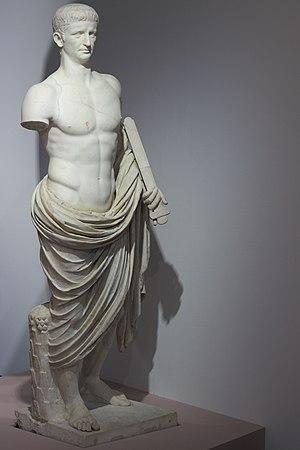
Claude, découvert à Gabies (Latium) en 1792, marbre.
Le Claude en nudité héroïque ou Claude de Gabies' est une statue de marbre réalisée vers l'année 40, découverte en 1792 à Gabies, près de Rome. Elle faisait partie d'un groupe de membres de la famille impériale, probablement Germanicus et ses fils, représentés drapés à la taille selon la figuration des divinités grecques. Le visage de la statue de Caligula a été retaillé à l'avènement de Claude, pour lui donner ses traits.
Claude, un empereur au destin singulier est une exposition sur l'empereur Claude qui se déroule du 1ᵉʳ décembre 2018 au 4 mars 2019 au musée des Beaux-Arts de Lyon. Elle présente une vision renouvelée du personnage par rapport aux poncifs développés par ses contemporains et relayés durant des siècles.